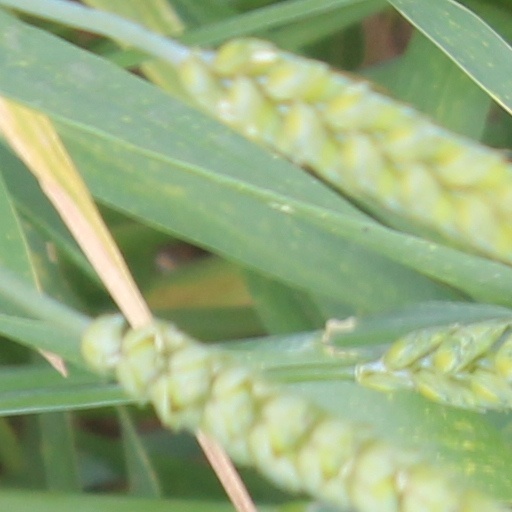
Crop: wheat